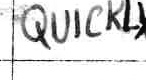
Label: quickly